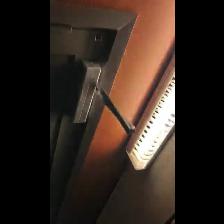
Label: NonHuman